Ytteborg Brewery

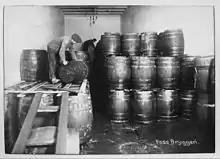
Foss Bryggeri (Courtesy of Digital Museum, Norway), 1917

When Oslo was occupied during World War II, the brewery's cellars were converted for storage of vegetables to feed German soldiers, and a new entrance was opened from Akersbakken. In 1953, the building above ground was demolished when the Old Aker cemetery was expanded.